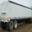
Label: truck